Basil Fernando

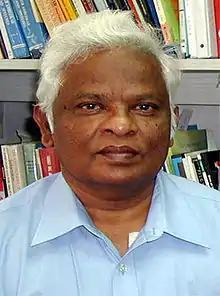

W.J. Basil Fernando is a Sri Lankan jurist, author, poet, human rights activist, editor of Article 2 and Ethics in Action, and a prolific writer. He was educated at St. Anthony's College, Wattala and St. Benedict's College, Kotahena. He earned an LL.B. from the University of Ceylon in 1972, registered as an Attorney-At-Law of the Supreme Court of Sri Lanka in 1980 and practised law in Sri Lanka up to the end of 1989. He became a legal adviser to Vietnamese refugees in a UNHCR-sponsored project in Hong Kong. He joined the United Nations Transitional Authority (UNTAC) in 1992 as a senior human rights officer and later also served as the Chief of Legal Assistance to Cambodia of the UN Centre of Human Rights (now the UN High Commissioner of Human Rights office). He is associated with Asian Human Rights Commission and Asian Legal Resource centre, based in Hong Kong since 1994. In 2014, he was awarded the Right Livelihood Award for "his tireless and outstanding work to support and document the implementation of human rights in Asia."